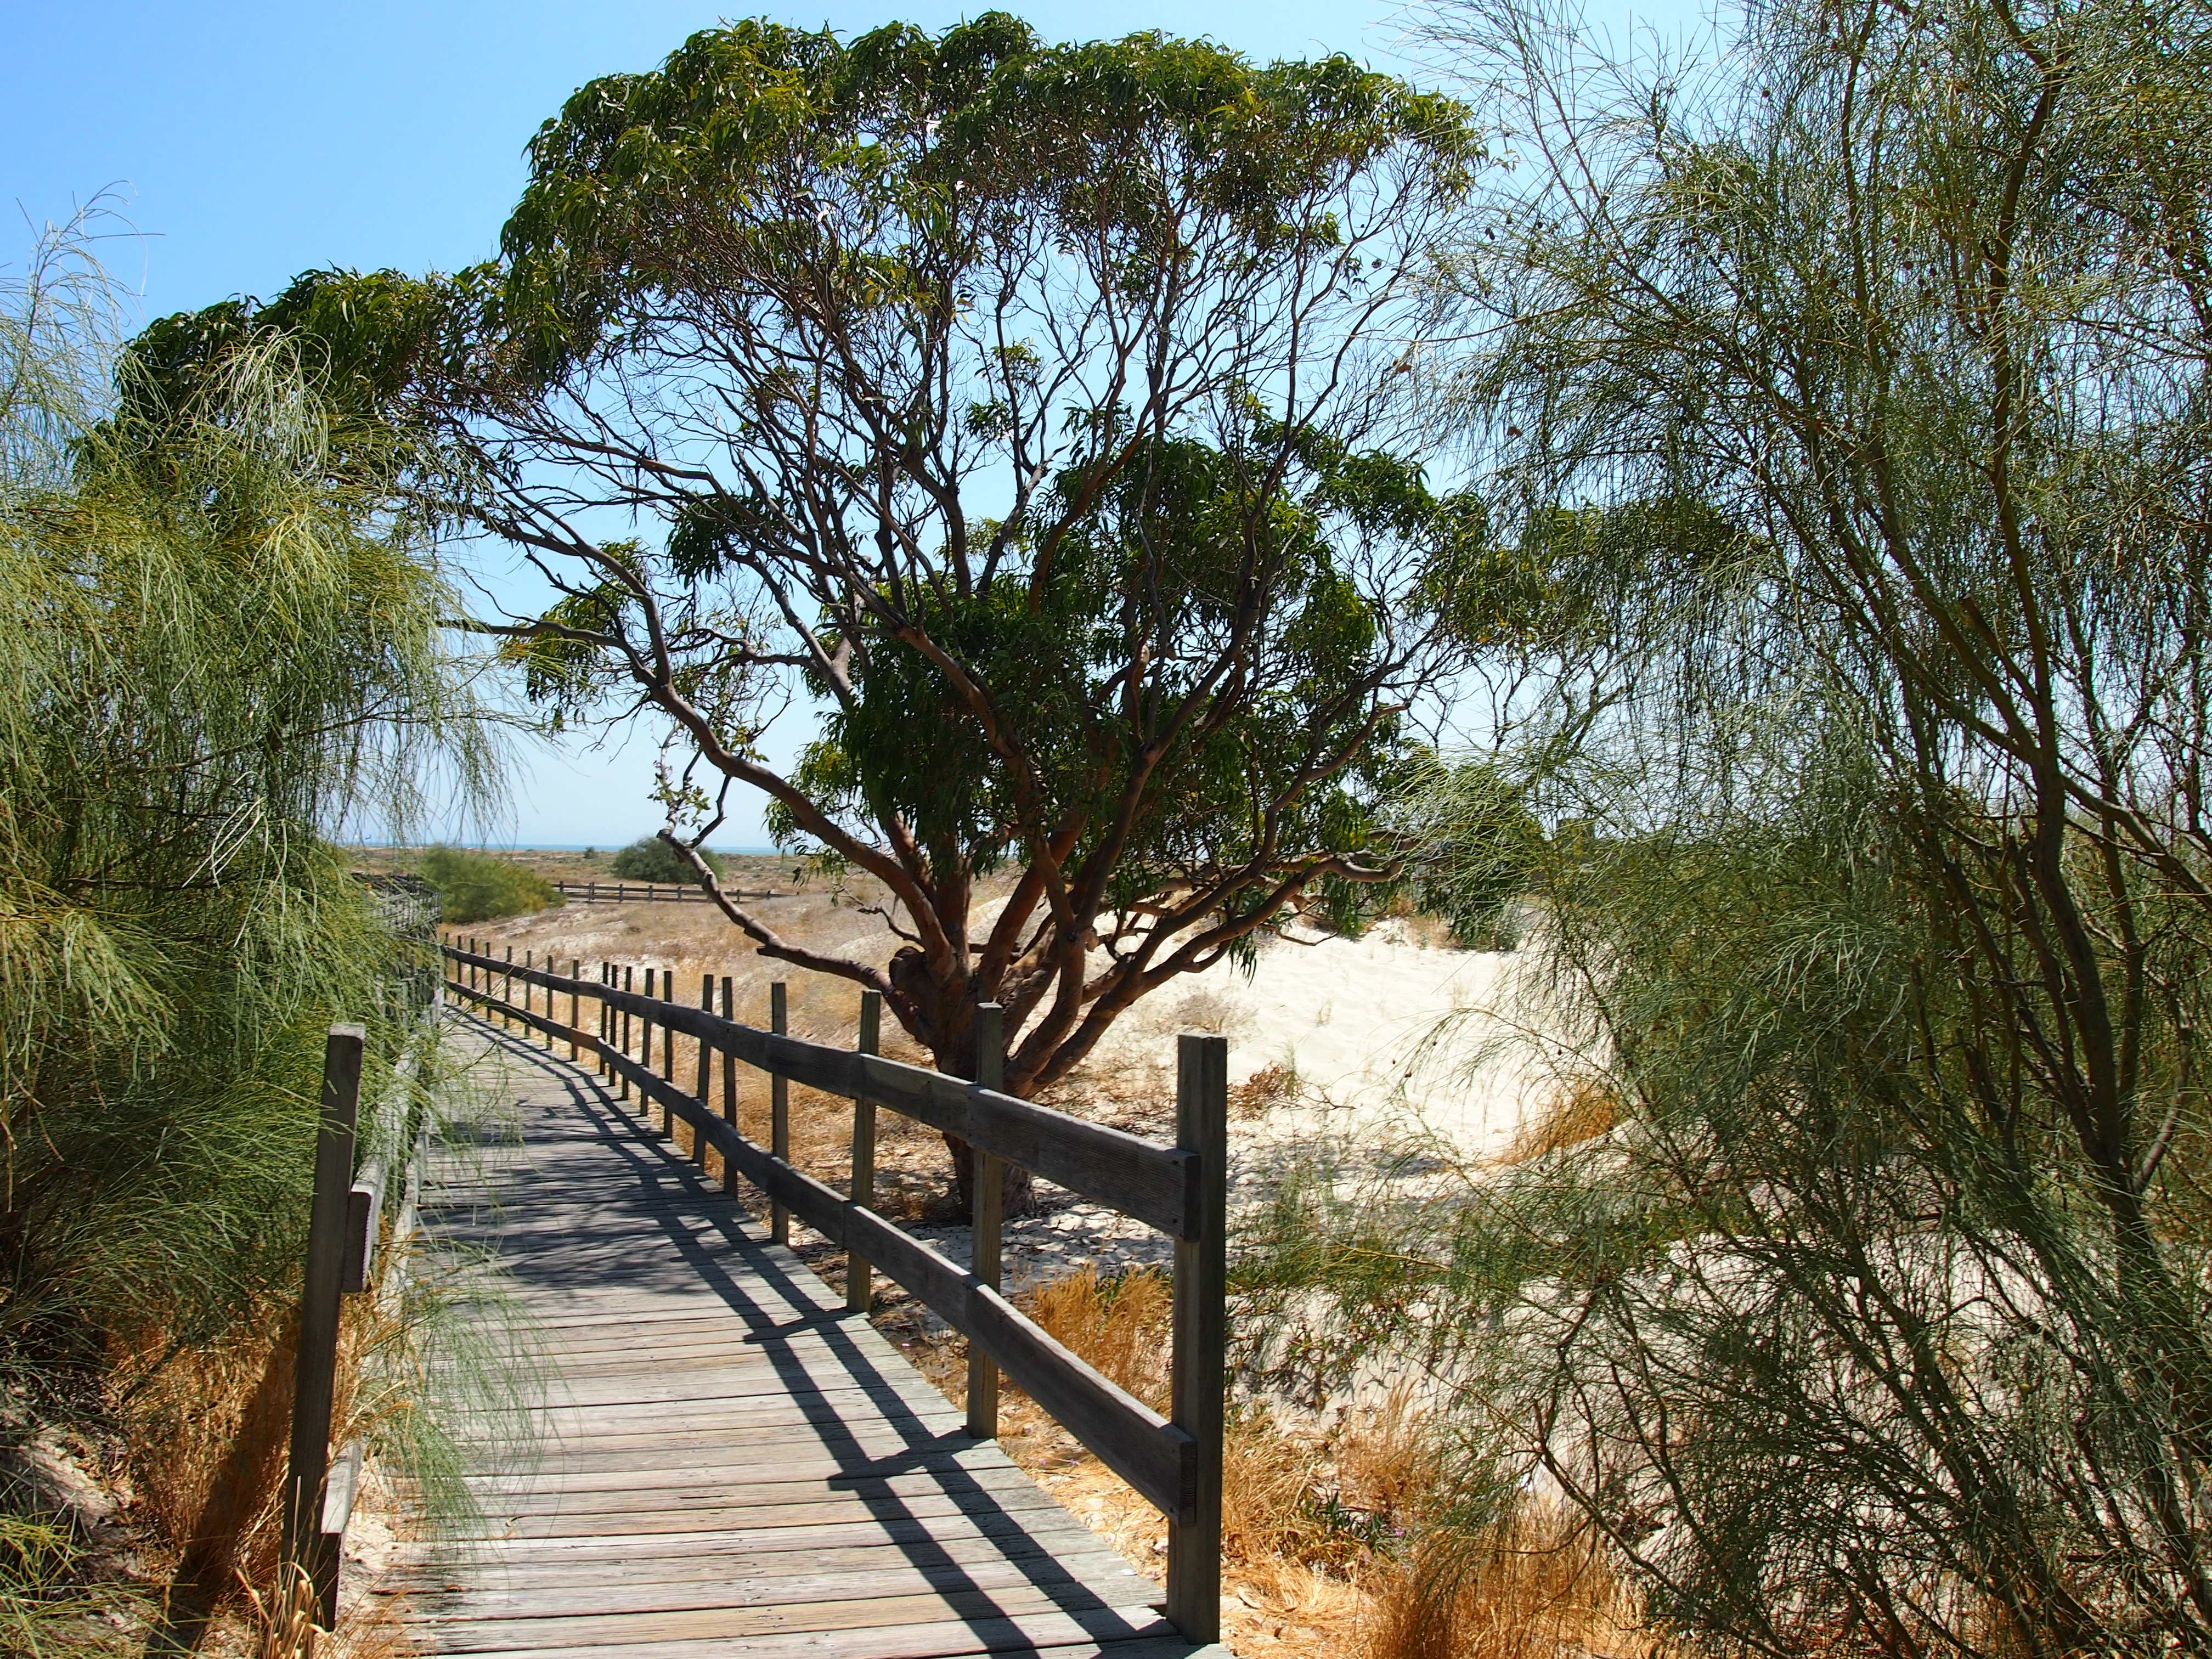
tree, sand, plant, trail, bridge, walkway, flora, trees, ecosystem, setubal, woody plant, arecales, troia